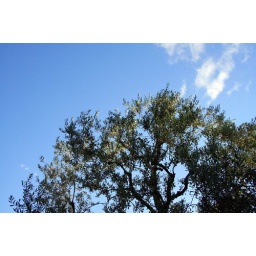
Olive tree against the sky